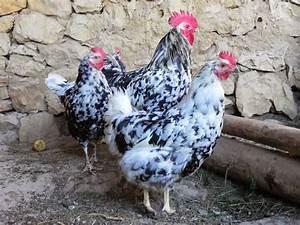
chicken